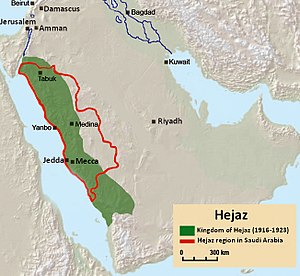
Kongeriget Hijaz
Kongeriget Hijaz (grøn) og den moderne Hijaz-region (rød)